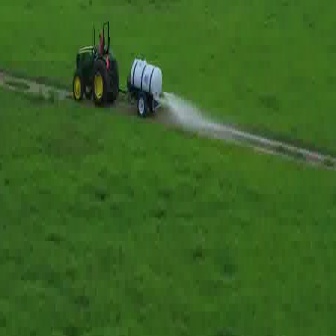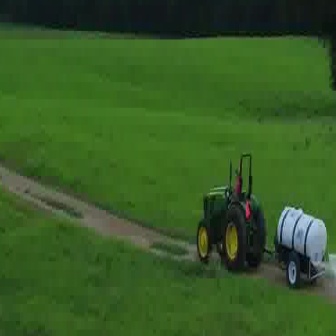
  Please identify the target specified by the bounding box [71,17,167,113] in the first image and locate it in the second image. Return the coordinates in [x_min,y_min,x_max,y_max] format.
Answer: [195,151,330,286]